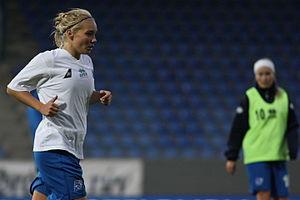
Le Footballeur islandais de l'année est un prix annuel choisi par un jury composé d'arbitres, d'entraîneurs et d'anciens joueurs afin de déterminer le meilleur joueur de l'Islande.